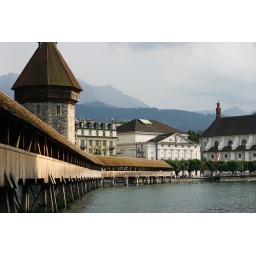
the very very old covered wooden pedestrian bridge across the river in Lucerne -- it crosses at a funky angle, very cool...